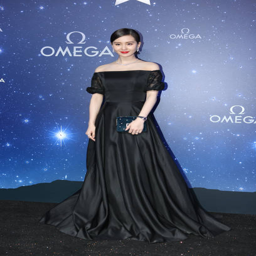
actor attends the promotional event for omega .